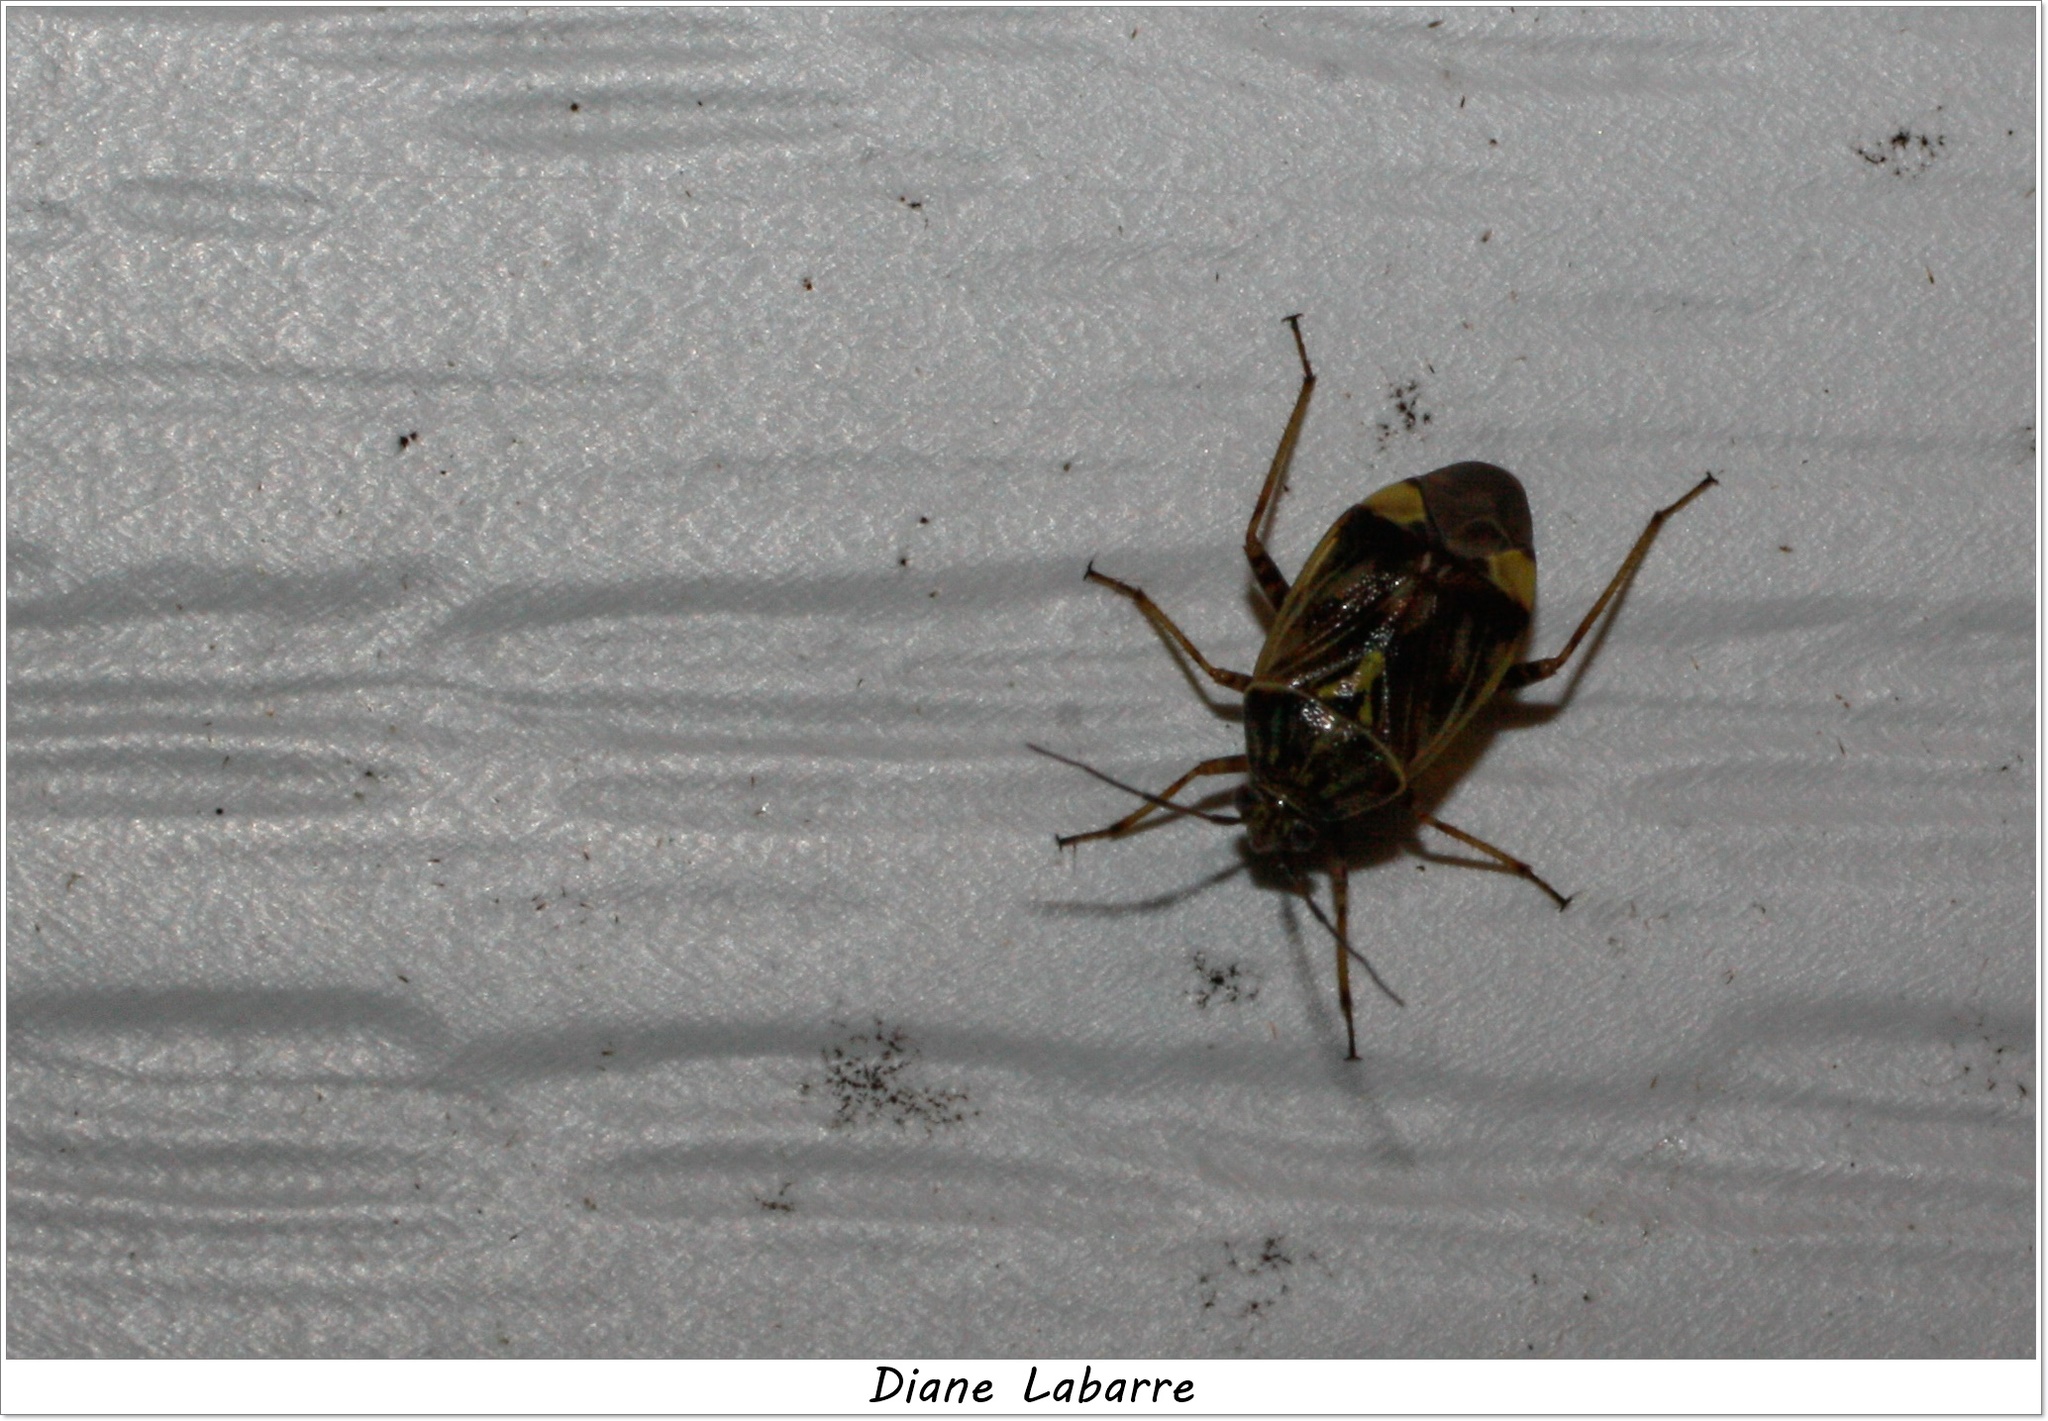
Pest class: lygus_bug